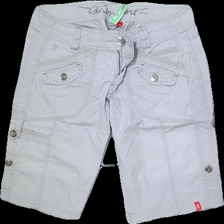
View: front
Type: Shorts
Category: Ladies
Brand: Not in the list
Brand text on label: Play
Colors: Blue
Material: 100% Cotton
Cut: Regular
Size: 38
Season: All
Price range: 50-100
Recommended usage: Reuse
Description: Grey shorts